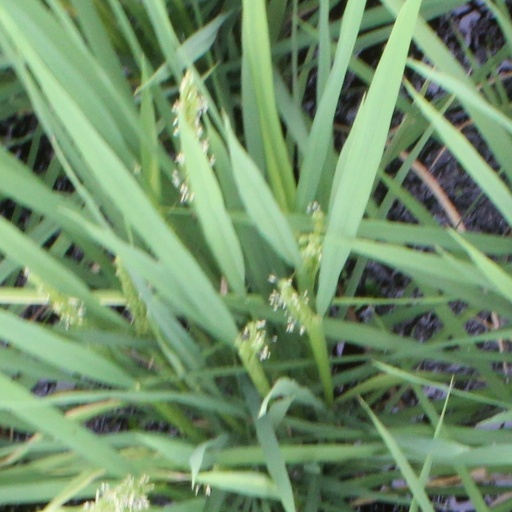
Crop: rice